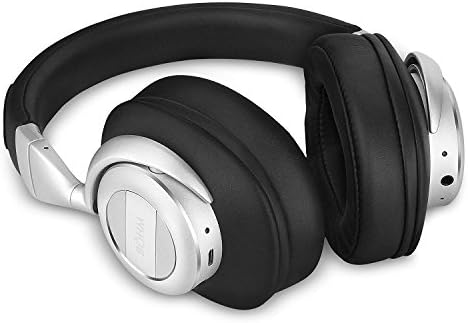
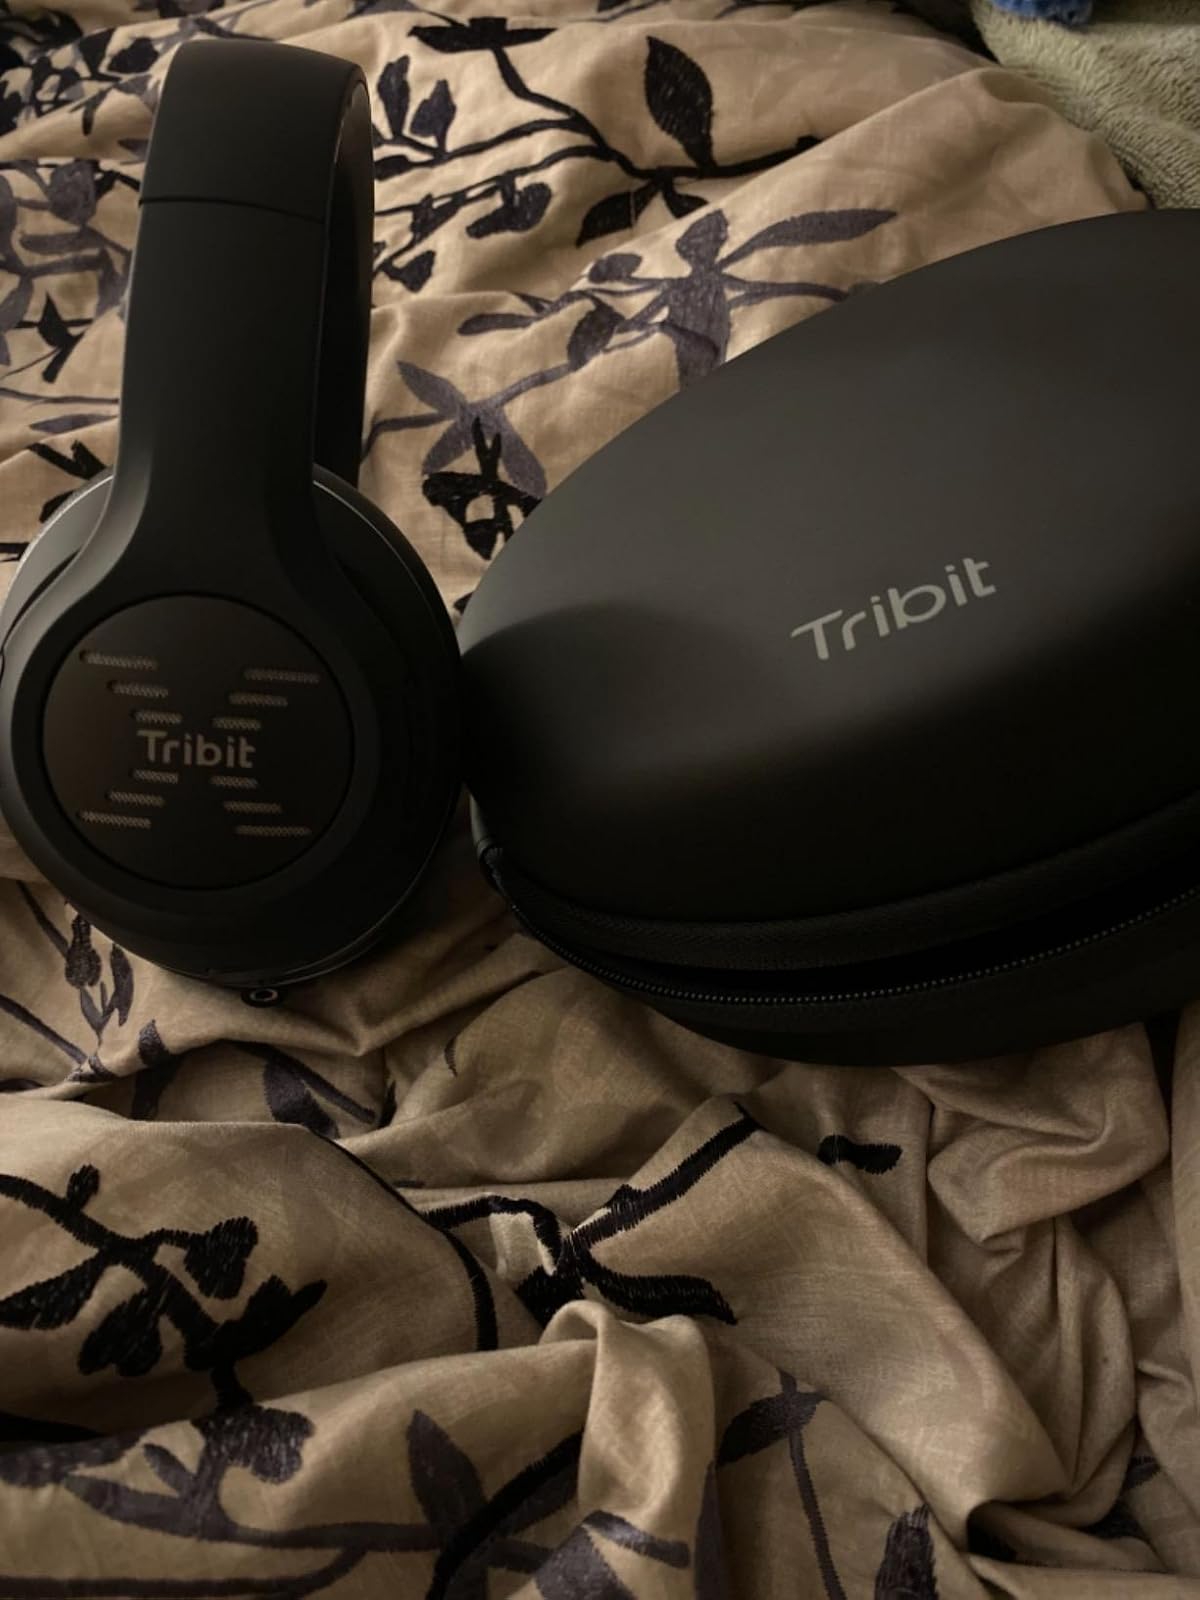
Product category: headphones
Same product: no